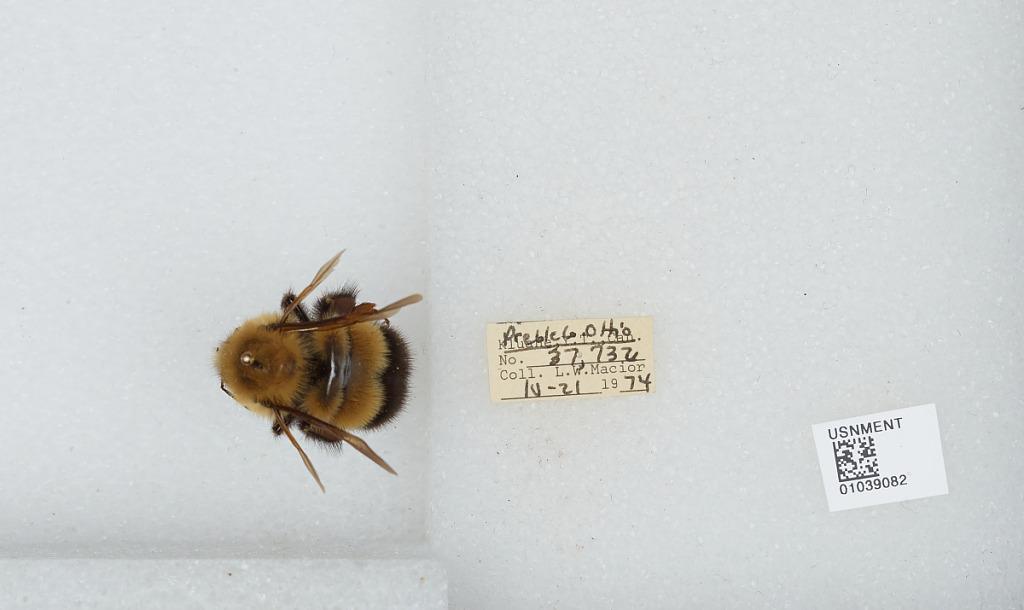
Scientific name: Bombus (Pyrobombus) perplexus Cresson
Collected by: L. Macior
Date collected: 1974-4-21
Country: United States
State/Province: Ohio
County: Preble
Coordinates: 39.7778, -84.6897